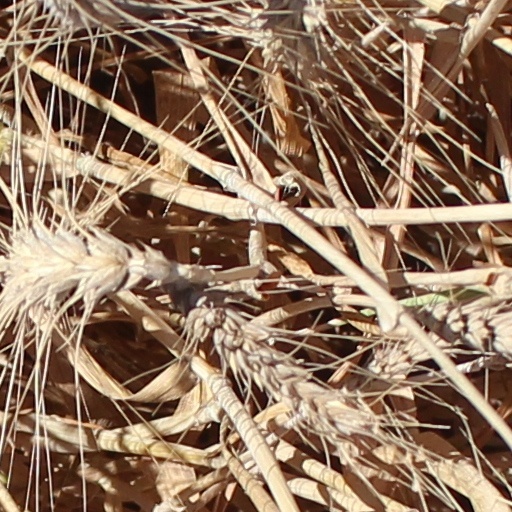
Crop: wheat